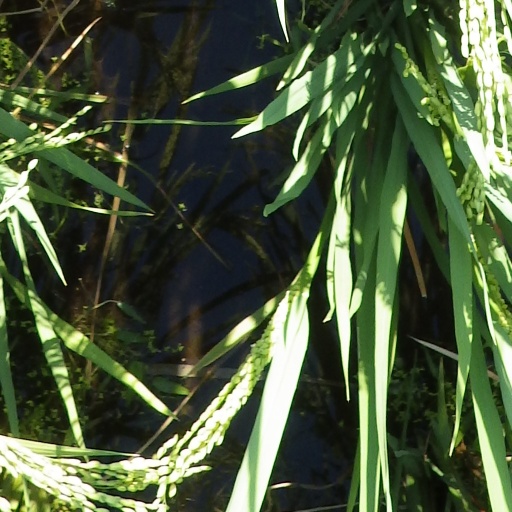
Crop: rice